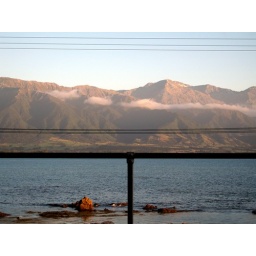
the view of the mighty Kaikoura mountains from the University of Canterbury marine field station.(060311#046, tweaked contrast and saturation in Photoshop)